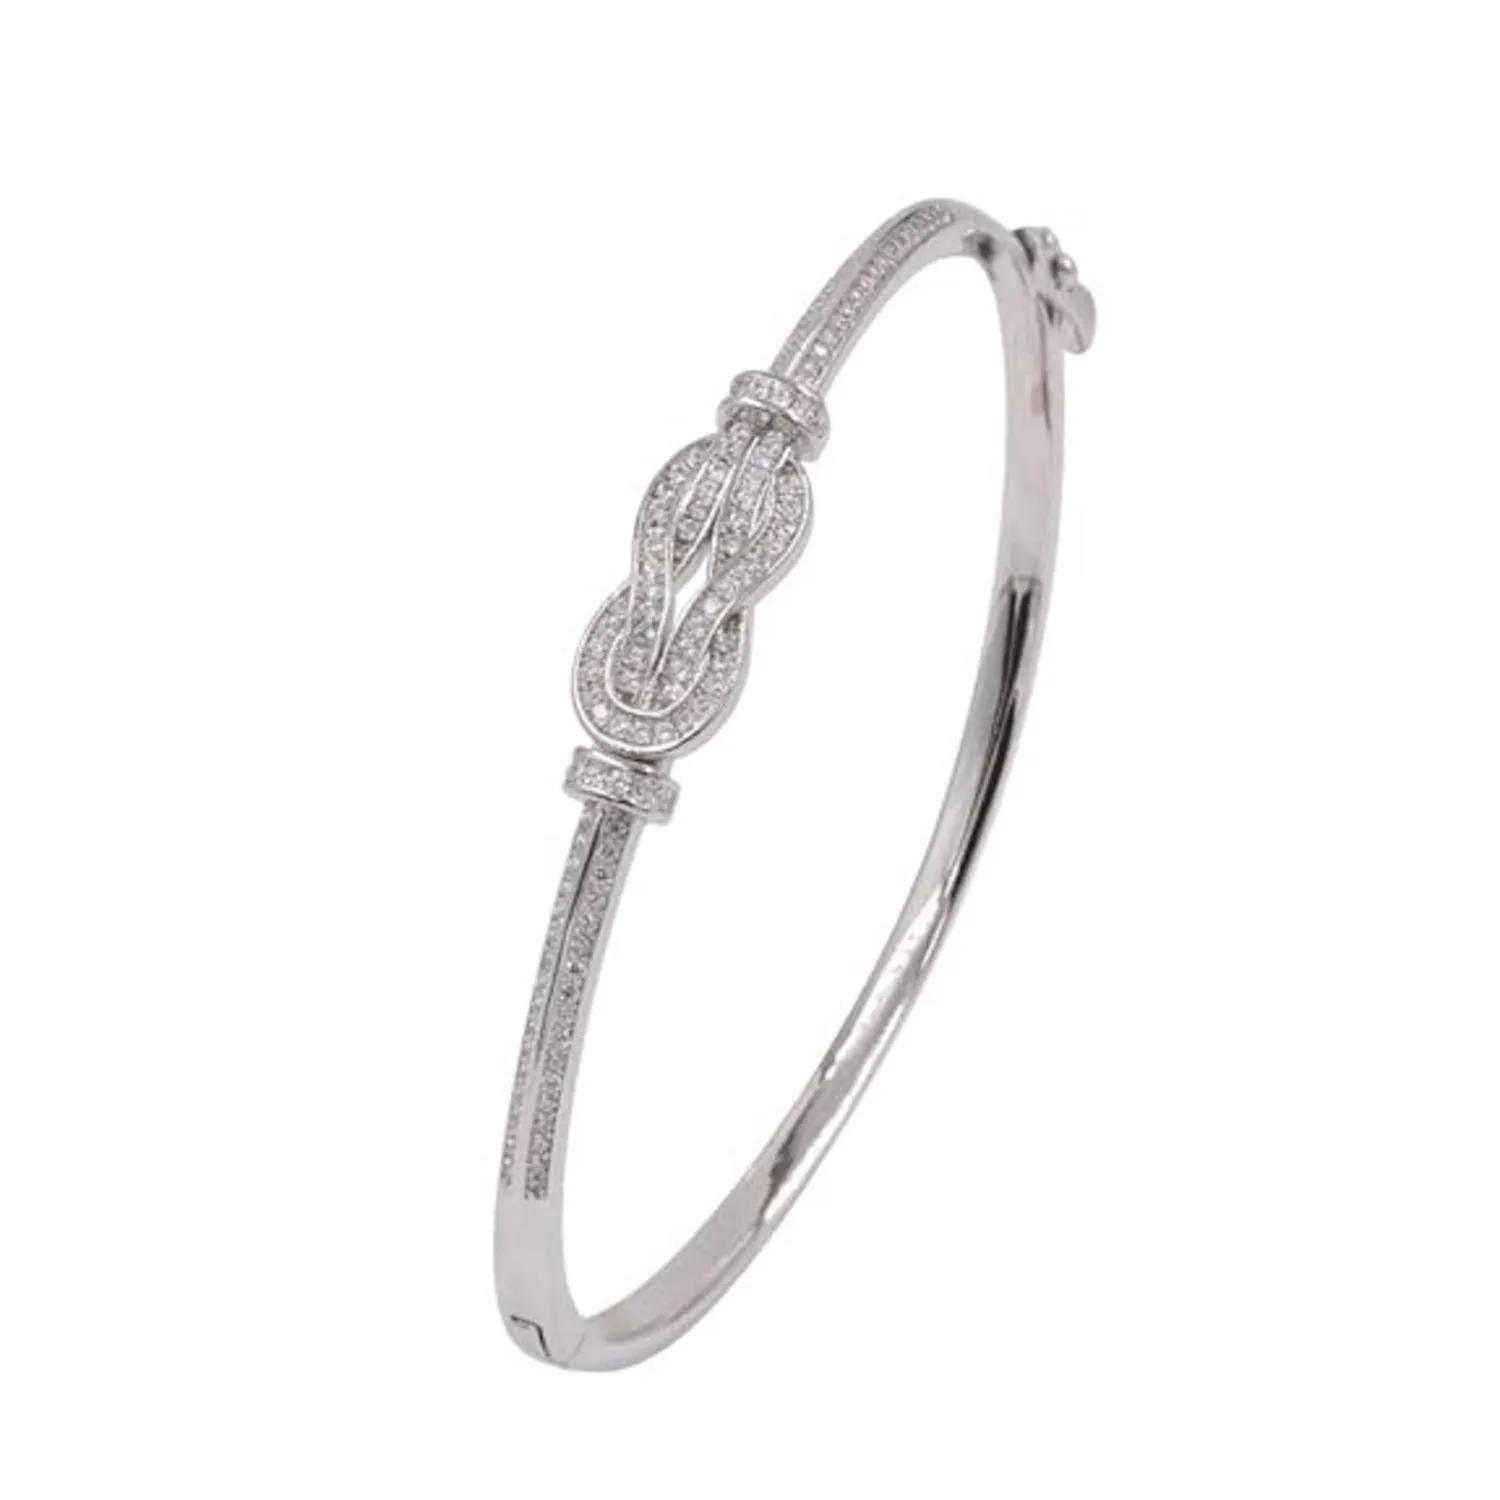
Jewel Samarth infistyle Oval Bnagle 92.5 Sterling Silver for Women & Girl
Type: Bracelets & Bangles
Brand: Jewel Samarth
Price: Rs. 5699
"Jewel samarth bring you these finely designed Jewelry. Accentuate your beauty, wear them for any occasion, accessories yourself and get complimented for your rich taste in jewellery. Discover the timeless allure of SilverElegance, a premier destination for exquisite sterling silver jewelry that transcends trends and captivates the senses. With a commitment to craftsmanship, quality, and style, SilverElegance curates a collection that reflects the essence of sophistication and elegance.""Jewel samarth bring you these finely designed Jewelry. Accentuate your beauty, wear them for any occasion, accessories yourself and get complimented for your rich taste in jewellery. Discover the timeless allure of SilverElegance, a premier destination for exquisite sterling silver jewelry that transcends trends and captivates the senses. With a commitment to craftsmanship, quality, and style, SilverElegance curates a collection that reflects the essence of sophistication and elegance.""Jewel samarth bring you these finely designed Jewelry. Accentuate your beauty, wear them for any occasion, accessories yourself and get complimented for your rich taste in jewellery. Discover the timeless allure of SilverElegance, a premier destination for exquisite sterling silver jewelry that transcends trends and captivates the senses. With a commitment to craftsmanship, quality, and style, SilverElegance curates a collection that reflects the essence of sophistication and elegance.""Jewel samarth bring you these finely designed Jewelry. Accentuate your beauty, wear them for any occasion, accessories yourself and get complimented for your rich taste in jewellery. Discover the timeless allure of SilverElegance, a premier destination for exquisite sterling silver jewelry that transcends trends and captivates the senses. With a commitment to craftsmanship, quality, and style, SilverElegance curates a collection that reflects the essence of sophistication and elegance." "Jewel samarth bring you these finely designed Jewelry. Accentuate your beauty, wear them for any occasion, accessories yourself and get complimented for your rich taste in jewellery. Discover the timeless allure of SilverElegance, a premier destination for exquisite sterling silver jewelry that transcends trends and captivates the senses. With a commitment to craftsmanship, quality, and style, SilverElegance curates a collection that reflects the essence of sophistication and elegance."